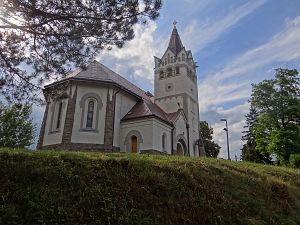
Lacková est un village de Slovaquie situé dans la région de Prešov.